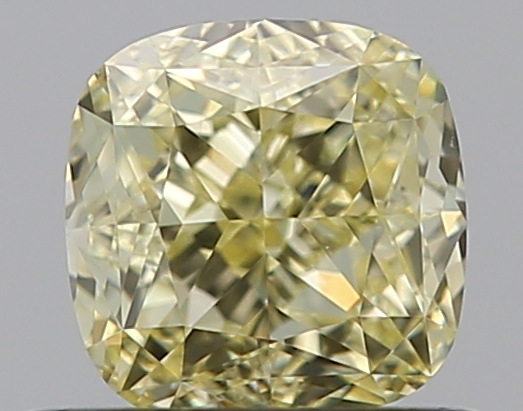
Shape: cushion
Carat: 0.6
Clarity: SI1
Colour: FANCY
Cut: EX
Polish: EX
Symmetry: VG
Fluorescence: N
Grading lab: GIA
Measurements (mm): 4.58 x 4.53 x 3.17